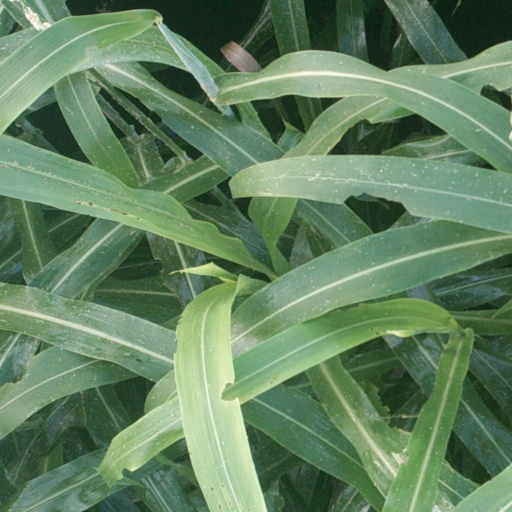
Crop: sorghum